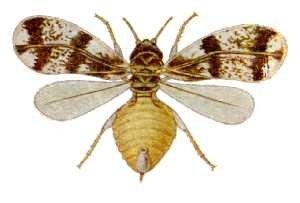
Les pucerons sont de petits insectes suceurs de sève qui représentent la super-famille des Aphidoidea.